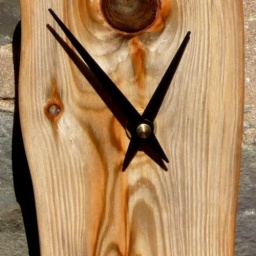
This clock started off as a piece of driftwood found on Tan-y-bwlch beach in Aberystwyth, Wales.